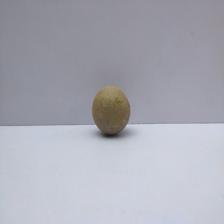
Size: Small